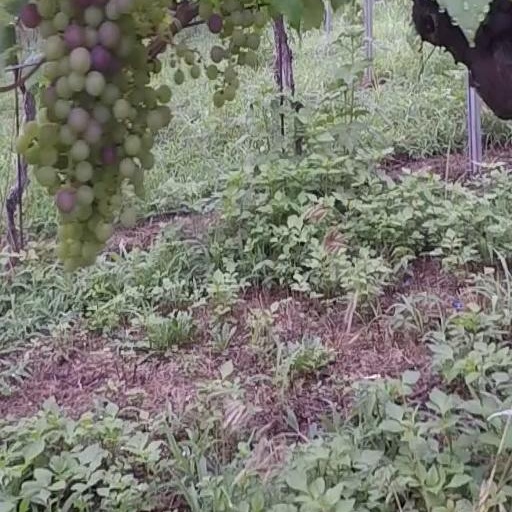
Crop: grape